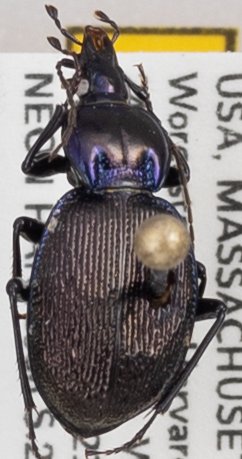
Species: Sphaeroderus stenostomus lecontei
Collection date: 2021-07-21
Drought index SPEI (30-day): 2.09
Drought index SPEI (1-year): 0.016
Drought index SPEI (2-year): -0.644